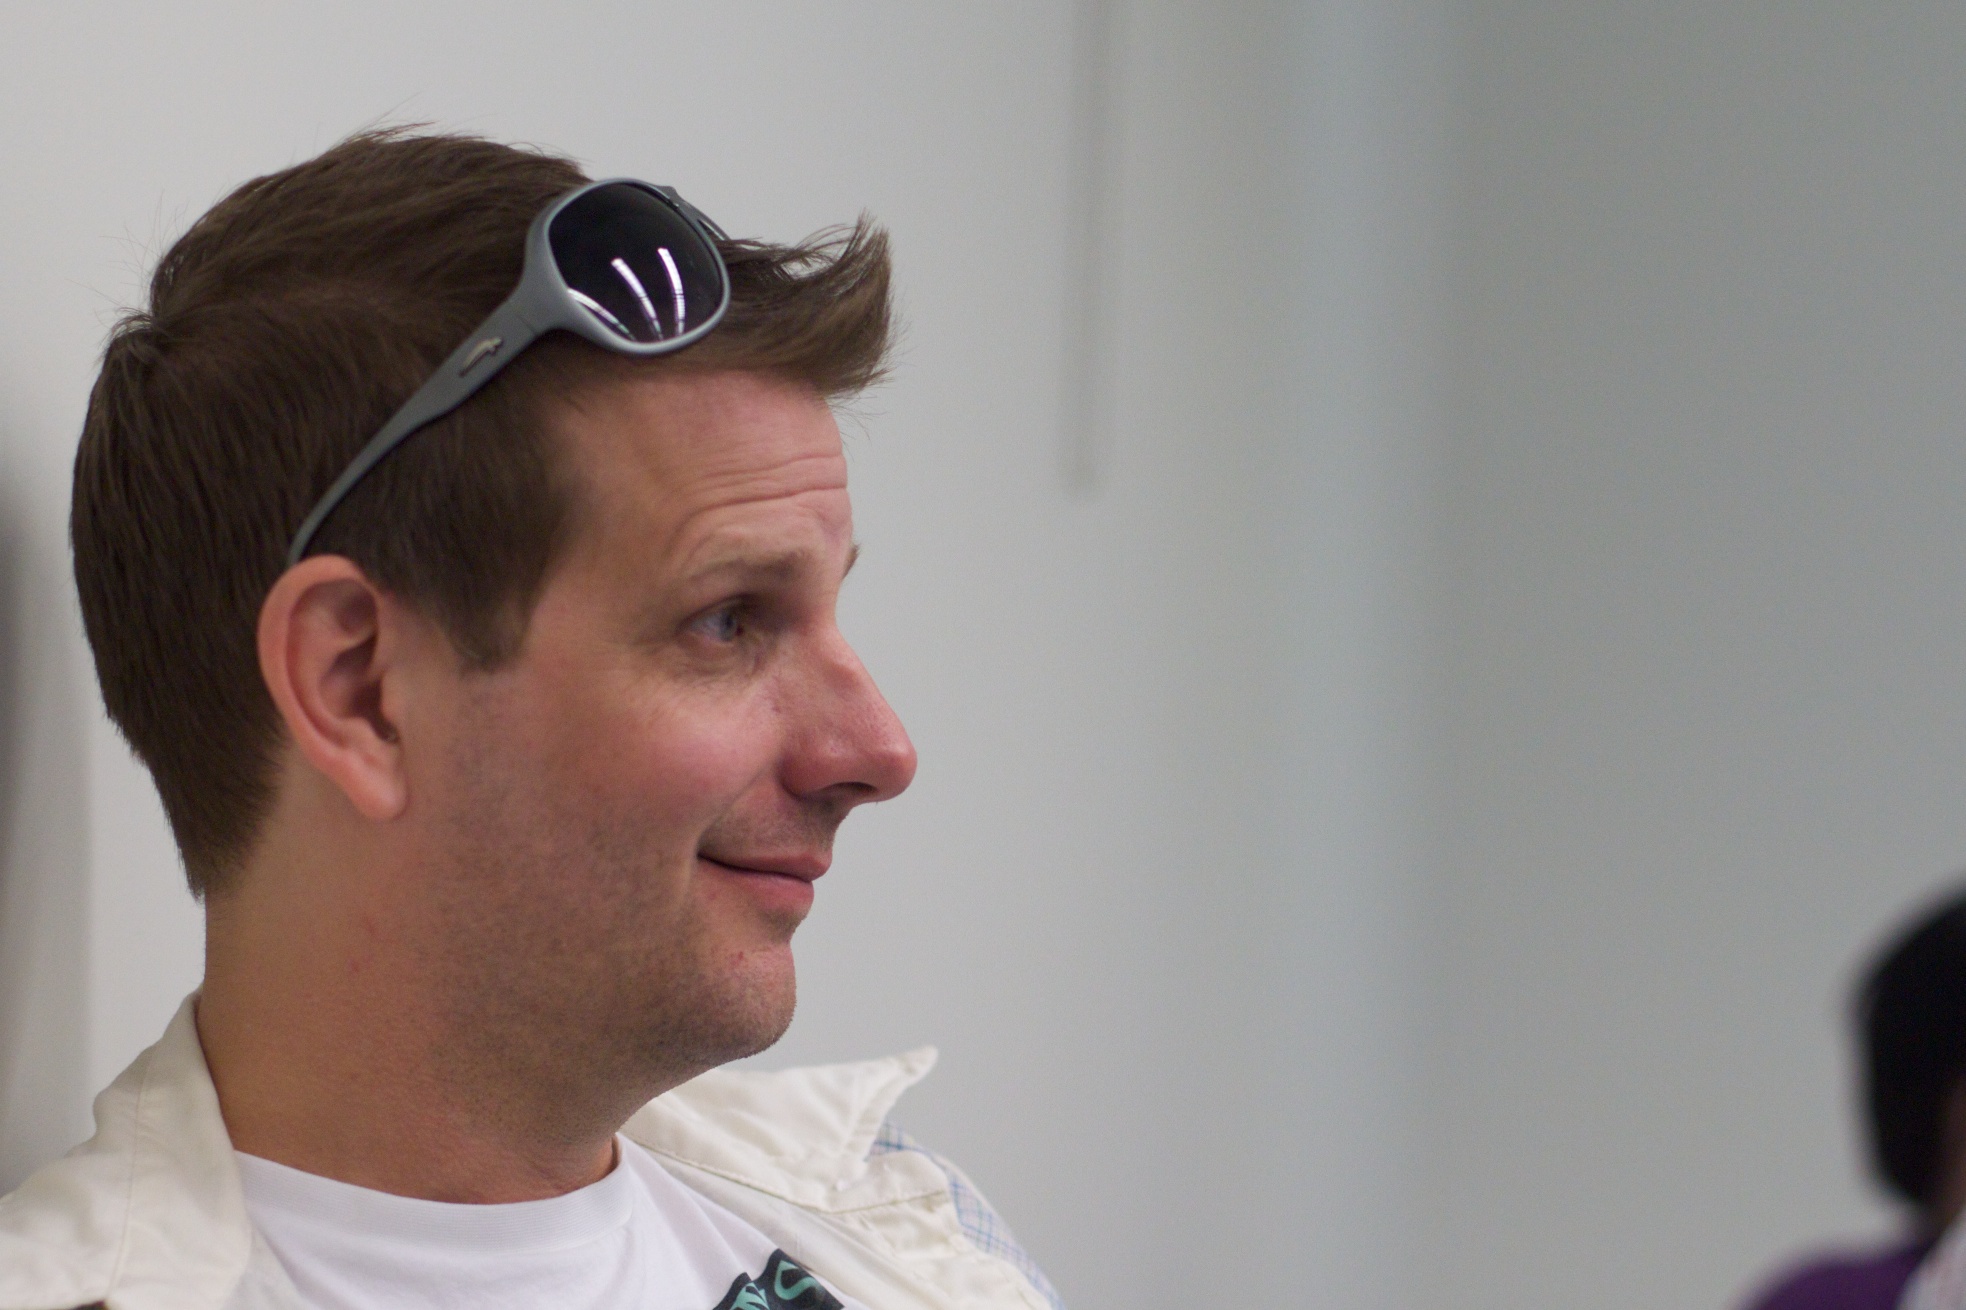
clothing, face, glasses, cap, head, northernvoice10, northernvoice